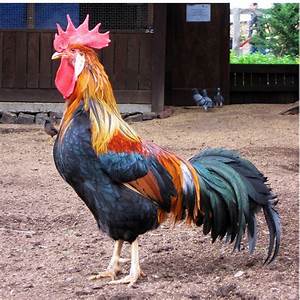
Label: gallina